Sally Farmiloe

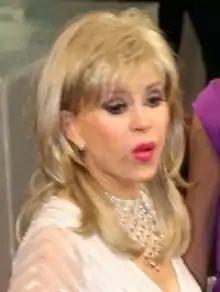
Farmiloe in 2013

Sarah Farmiloe (14 July 1948 – 28 July 2014) was a British actress, best known for "Howard's Way". She appeared as Dawn Williams in the first and second series.